Armistice of 11 November 1918

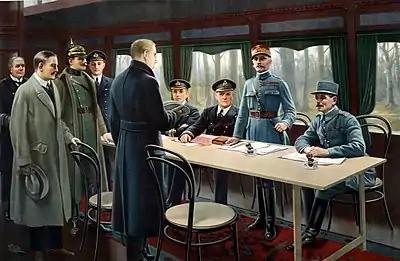
Painting depicting the signature of the armistice in the railway carriage. Behind the table, from right to left, General Weygand, Marshal Foch (standing) and British Admiral Rosslyn Wemyss and fourth from the left, British Naval Captain Jack Marriott. In the foreground, Matthias Erzberger, Major General Detlof von Winterfeldt (with helmet), Alfred von Oberndorff and Ernst Vanselow.

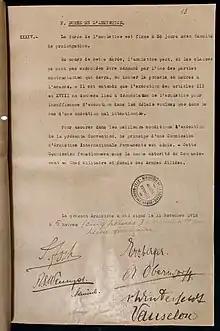
Last page of the Armistice agreement

The Armistice was the result of a hurried and desperate process. The German delegation headed by Erzberger crossed the front line in five cars and was escorted for ten hours across the devastated war zone of Northern France, arriving on the morning of 8 November 1918. They were then taken to the secret destination aboard Foch's private train parked in a railway siding in the Forest of Compiègne.